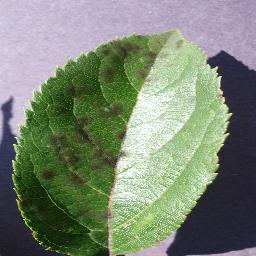
Label: Apple___Apple_scab